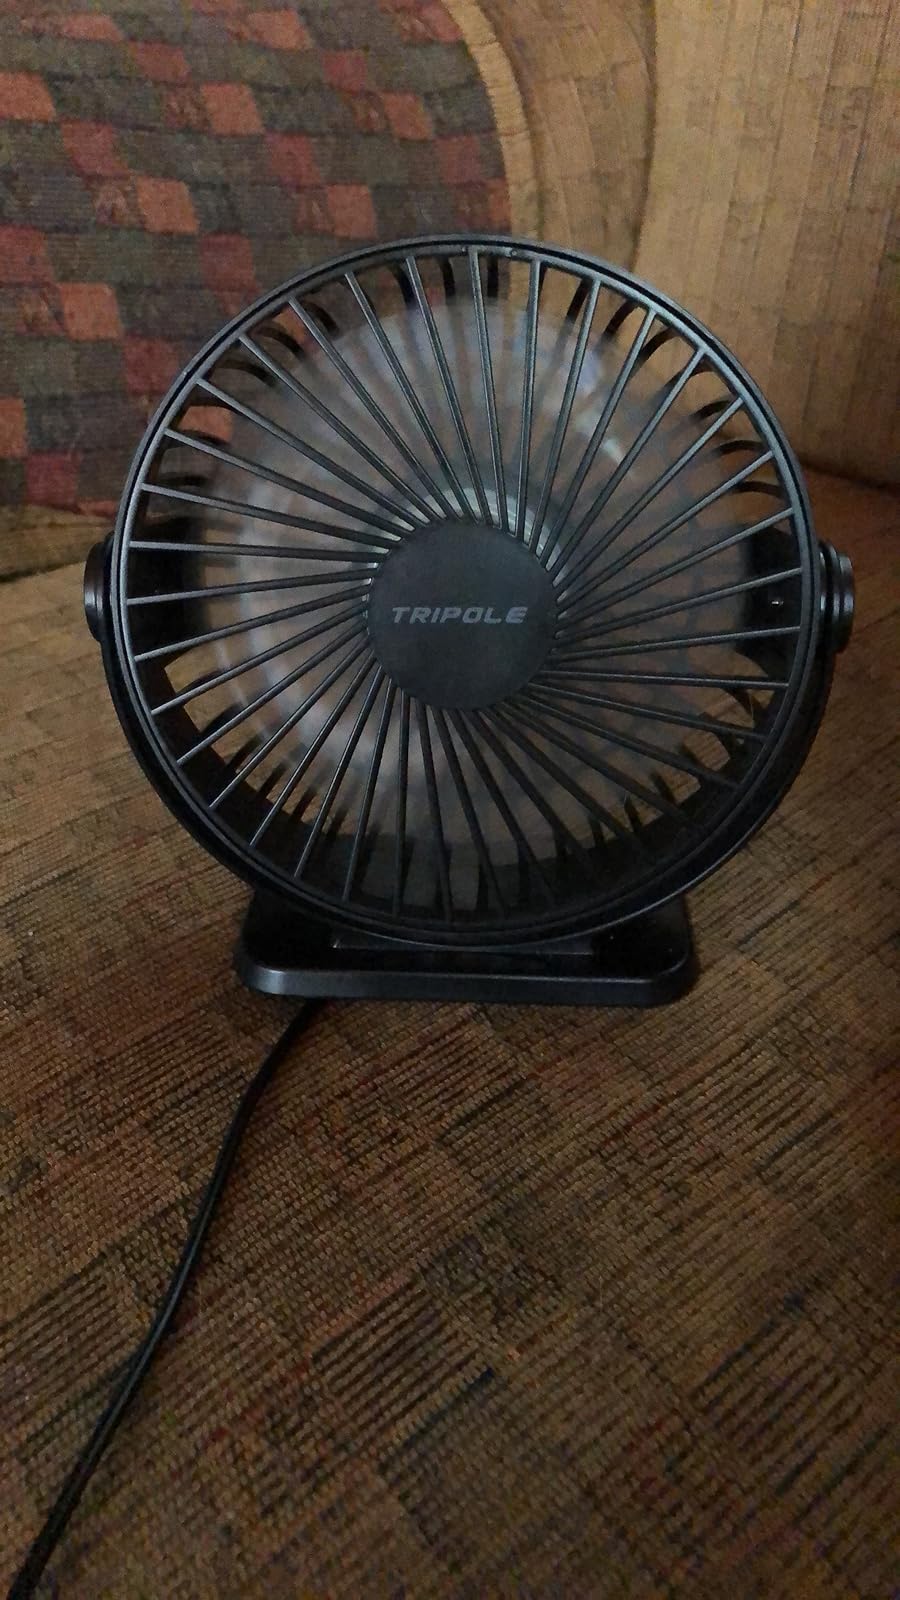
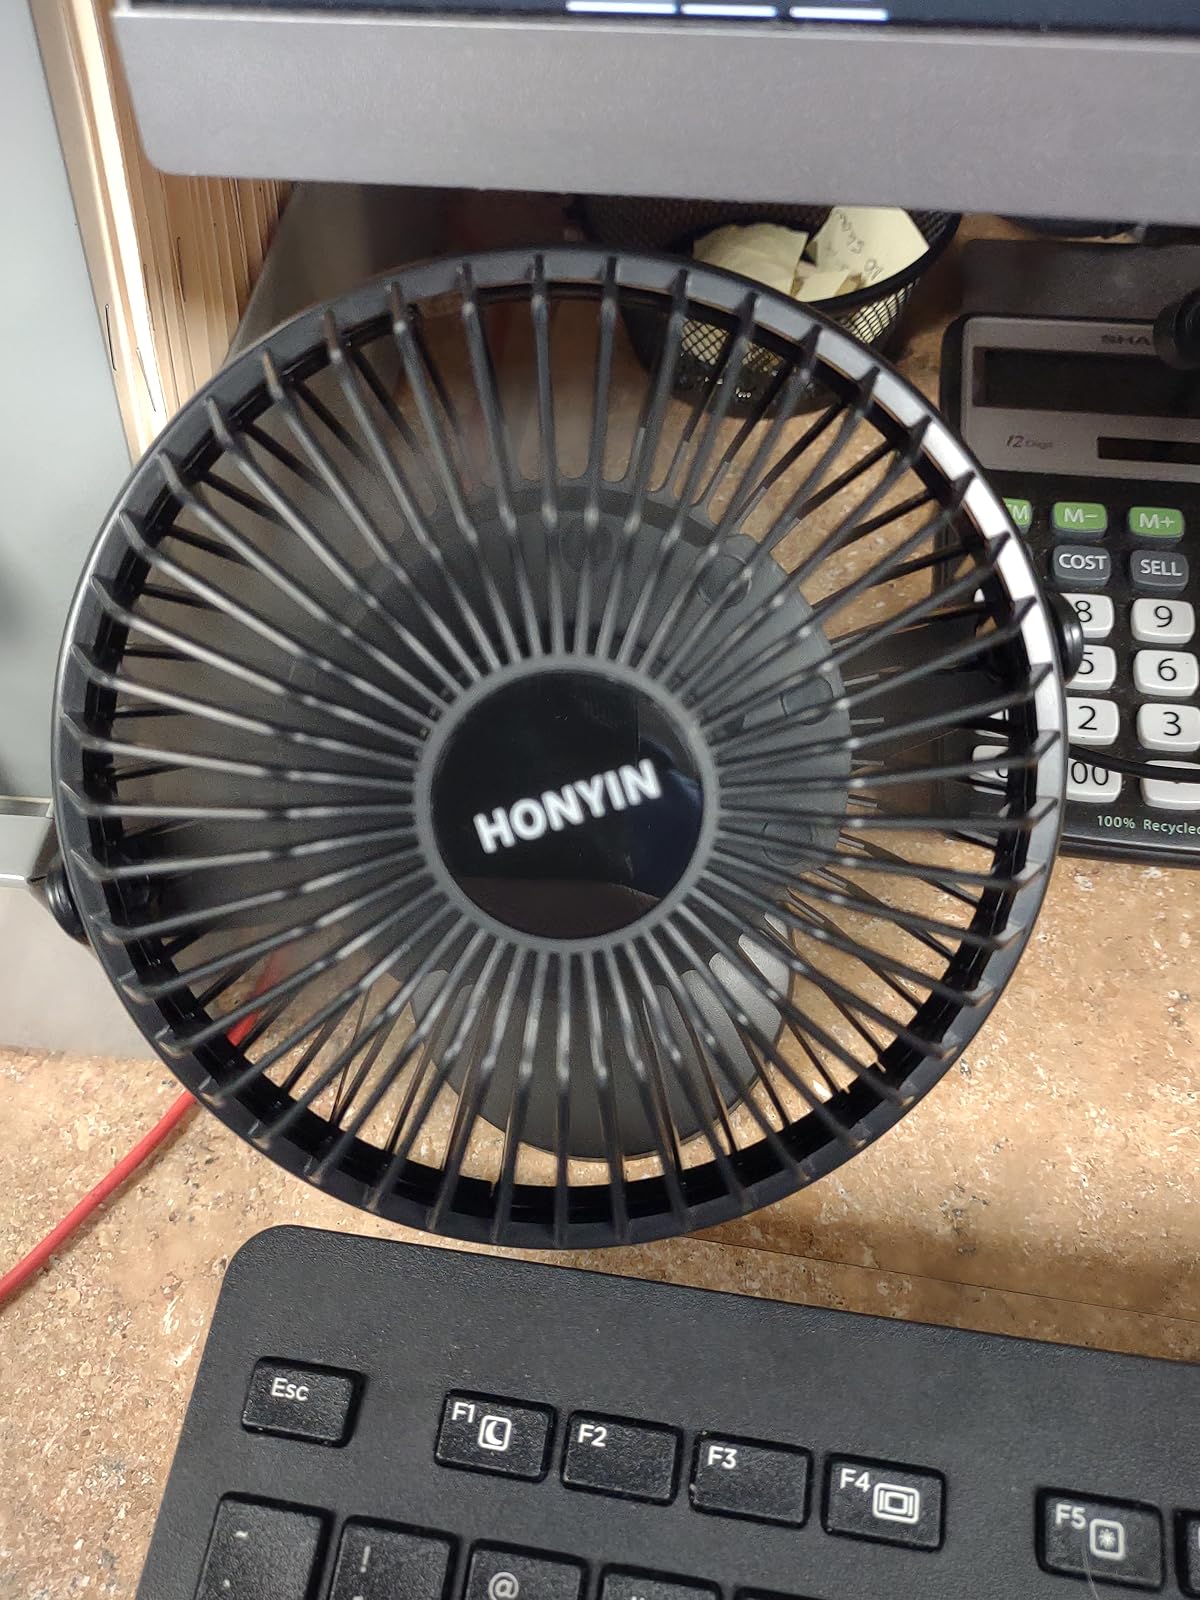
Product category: fan
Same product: no